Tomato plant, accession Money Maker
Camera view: vertical (180 deg); turntable rotation: 0 degrees
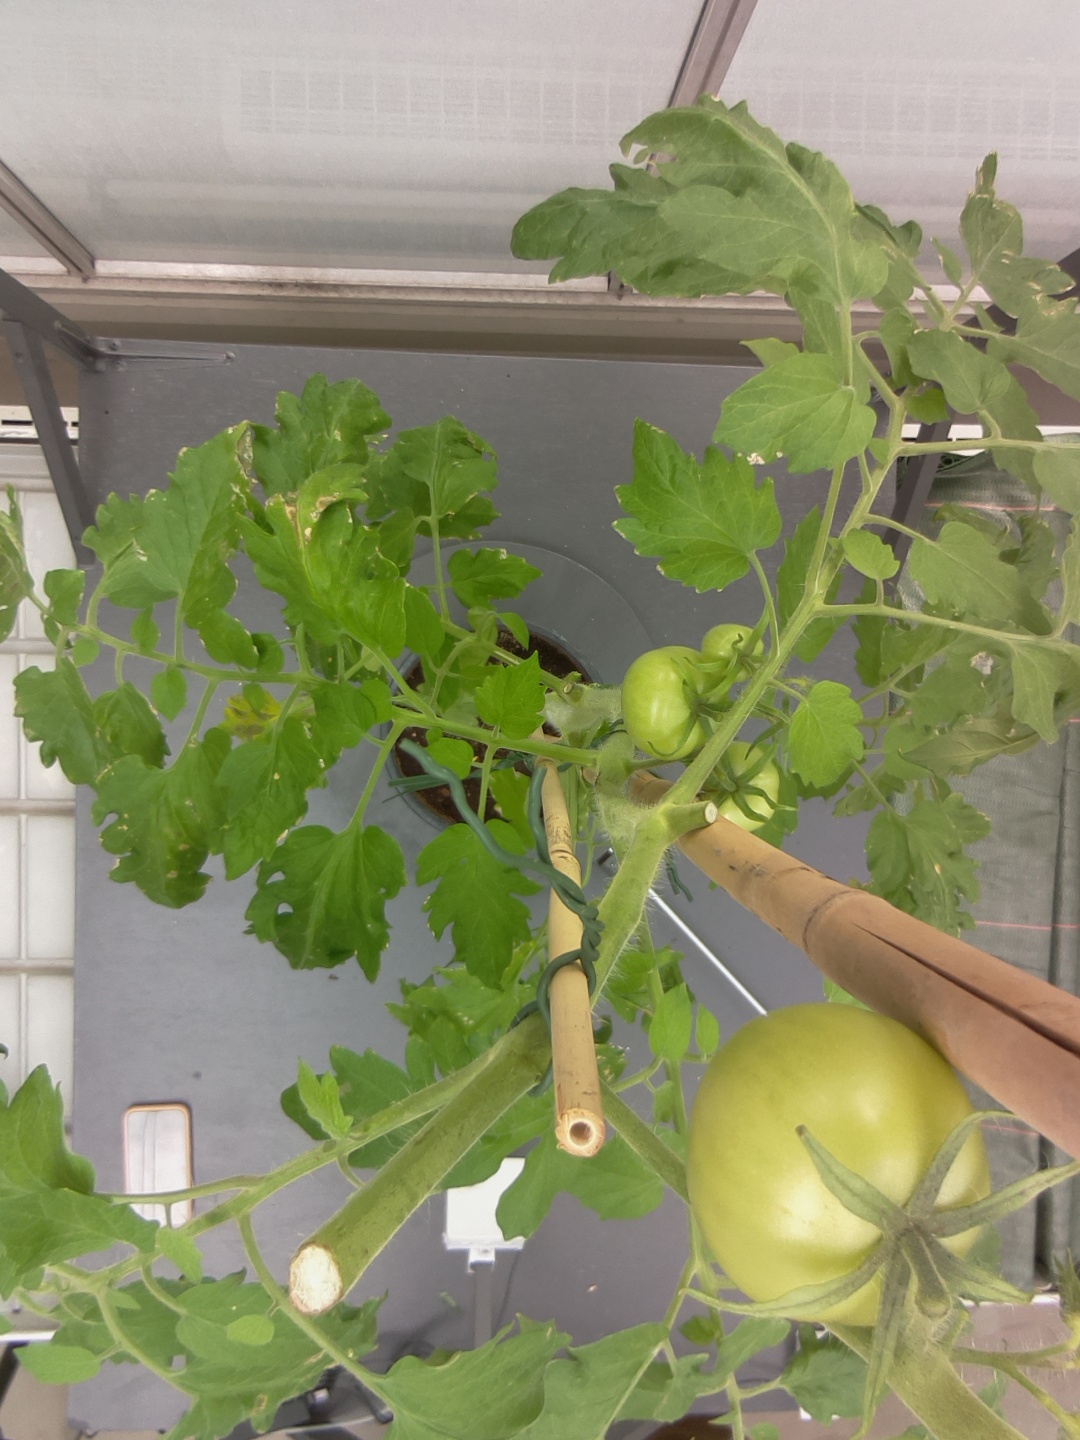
BBCH growth stage 73: 30%-40% of final fruit size